Karabiner 98k

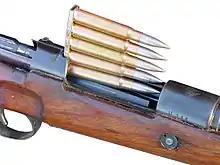
Karabiner 98k stripper clip with five 7.92×57mm Mauser cartridges

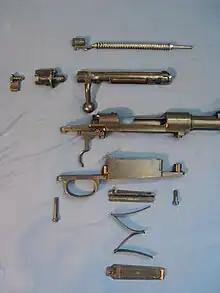
A disassembled Karabiner 98k action

The Karabiner 98k is a controlled-feed bolt-action rifle based on the Mauser M98 system. Its internal magazine can be loaded with five 7.92×57mm Mauser cartridges from a stripper clip or one-by-one. After loading, the empty clip is ejected when the bolt is closed. The straight bolt handle found on the Gewehr 98 bolt was replaced by a turned-down bolt handle on the Karabiner 98k. This change made it easier to rapidly operate the bolt, reduced the amount the handle projected beyond the receiver, and enabled mounting of aiming optics directly above the receiver. Each rifle was furnished with a short length of cleaning rod, fitted through the bayonet stud. The joined rods from 3 rifles provided one full-length cleaning rod.